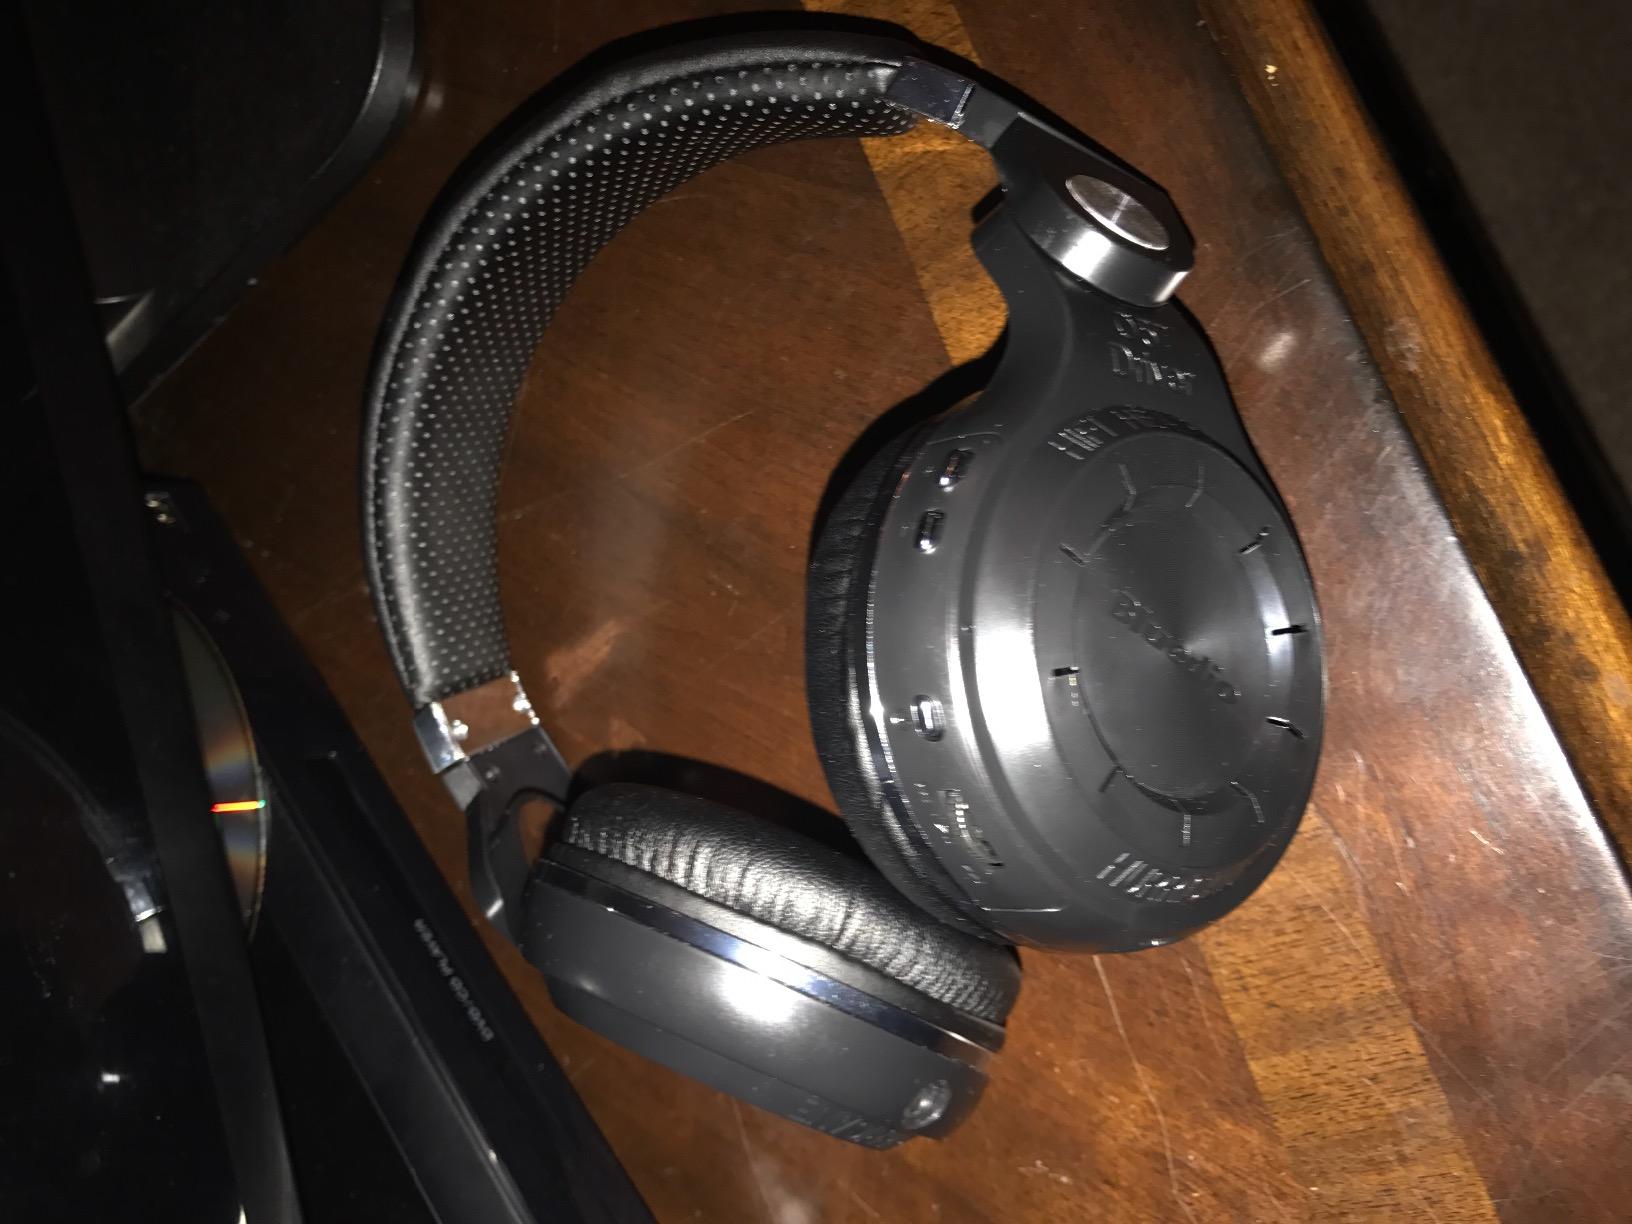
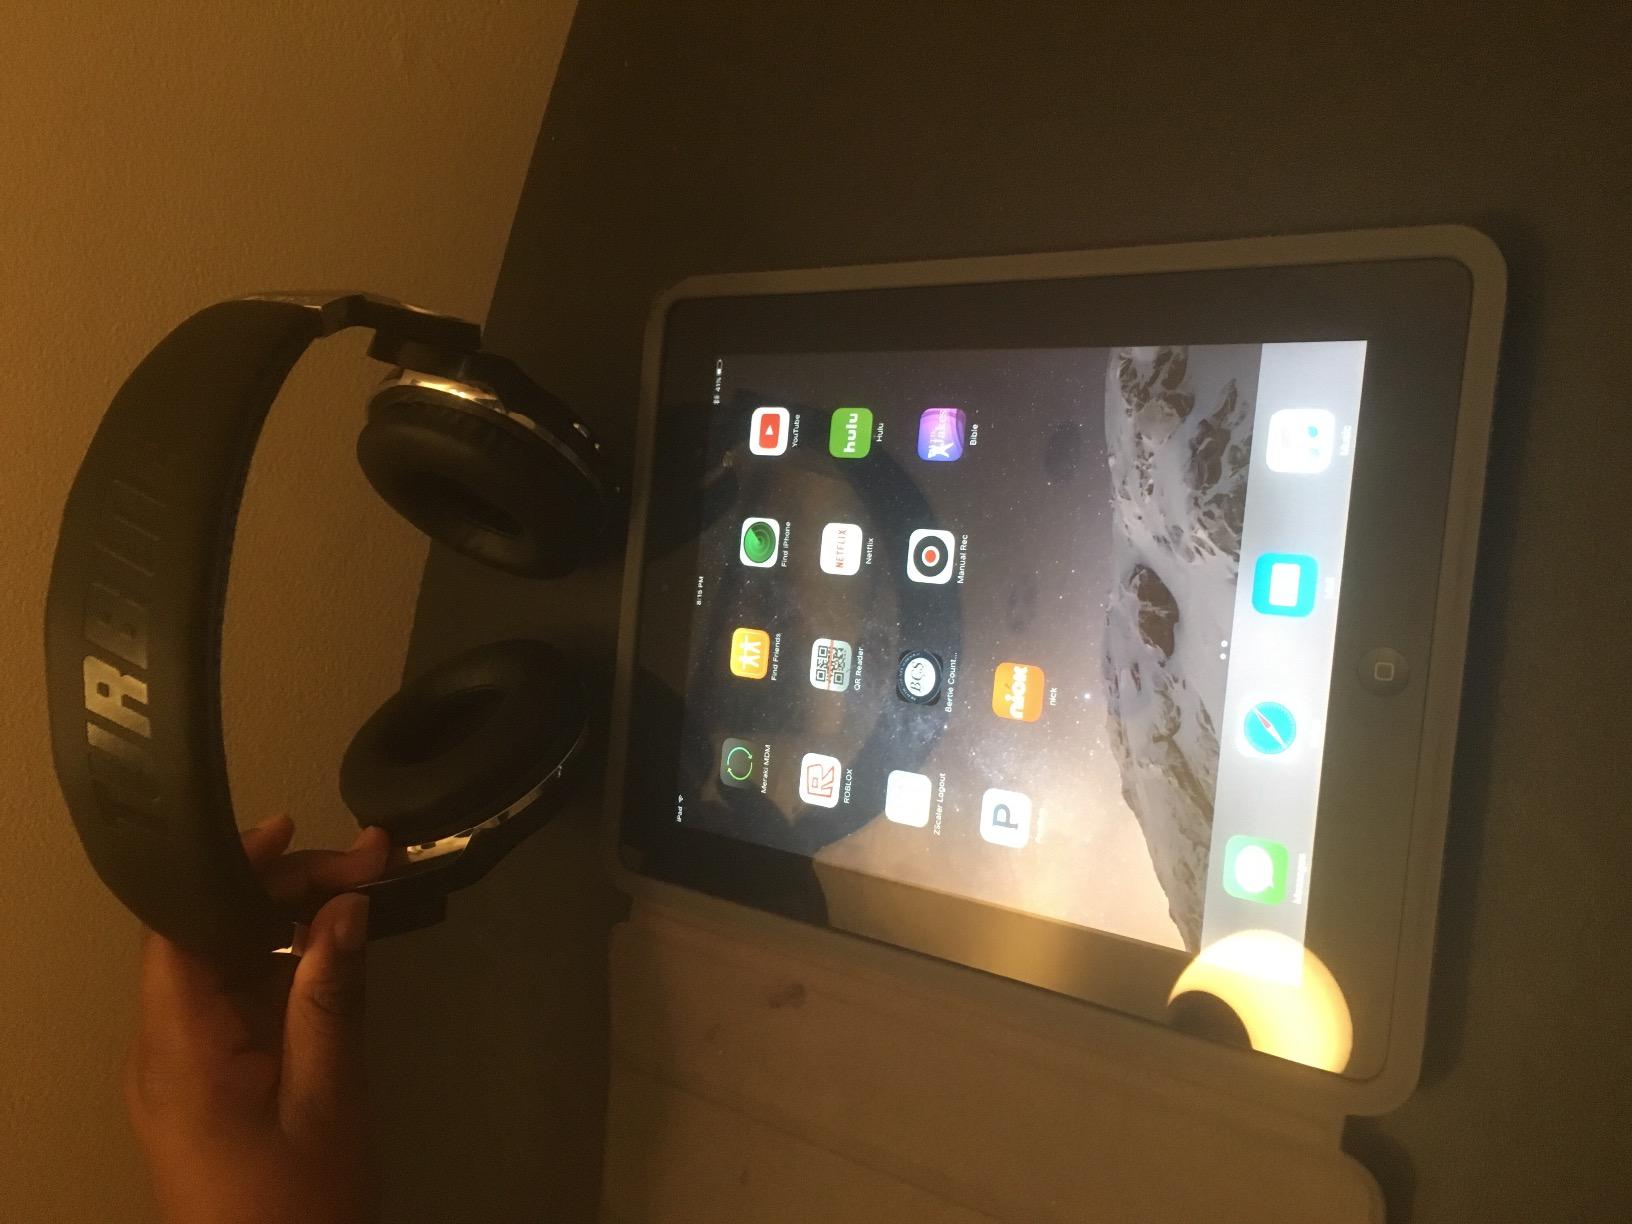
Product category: headphones
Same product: yes